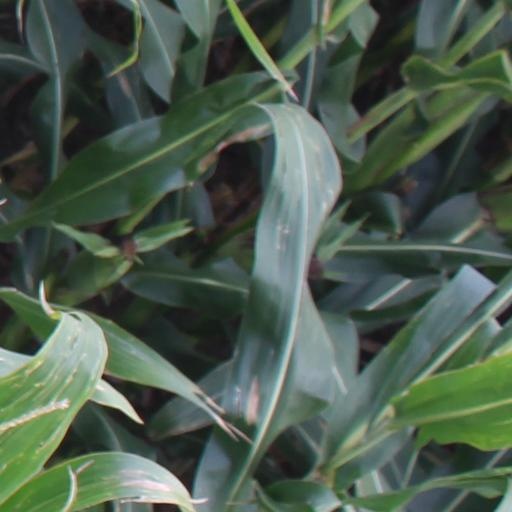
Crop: maize; corn